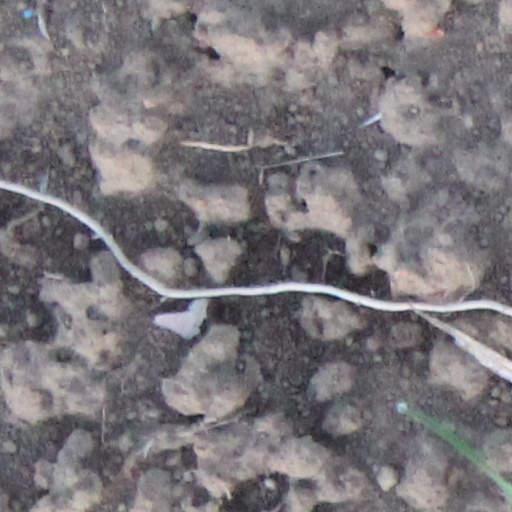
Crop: wheat